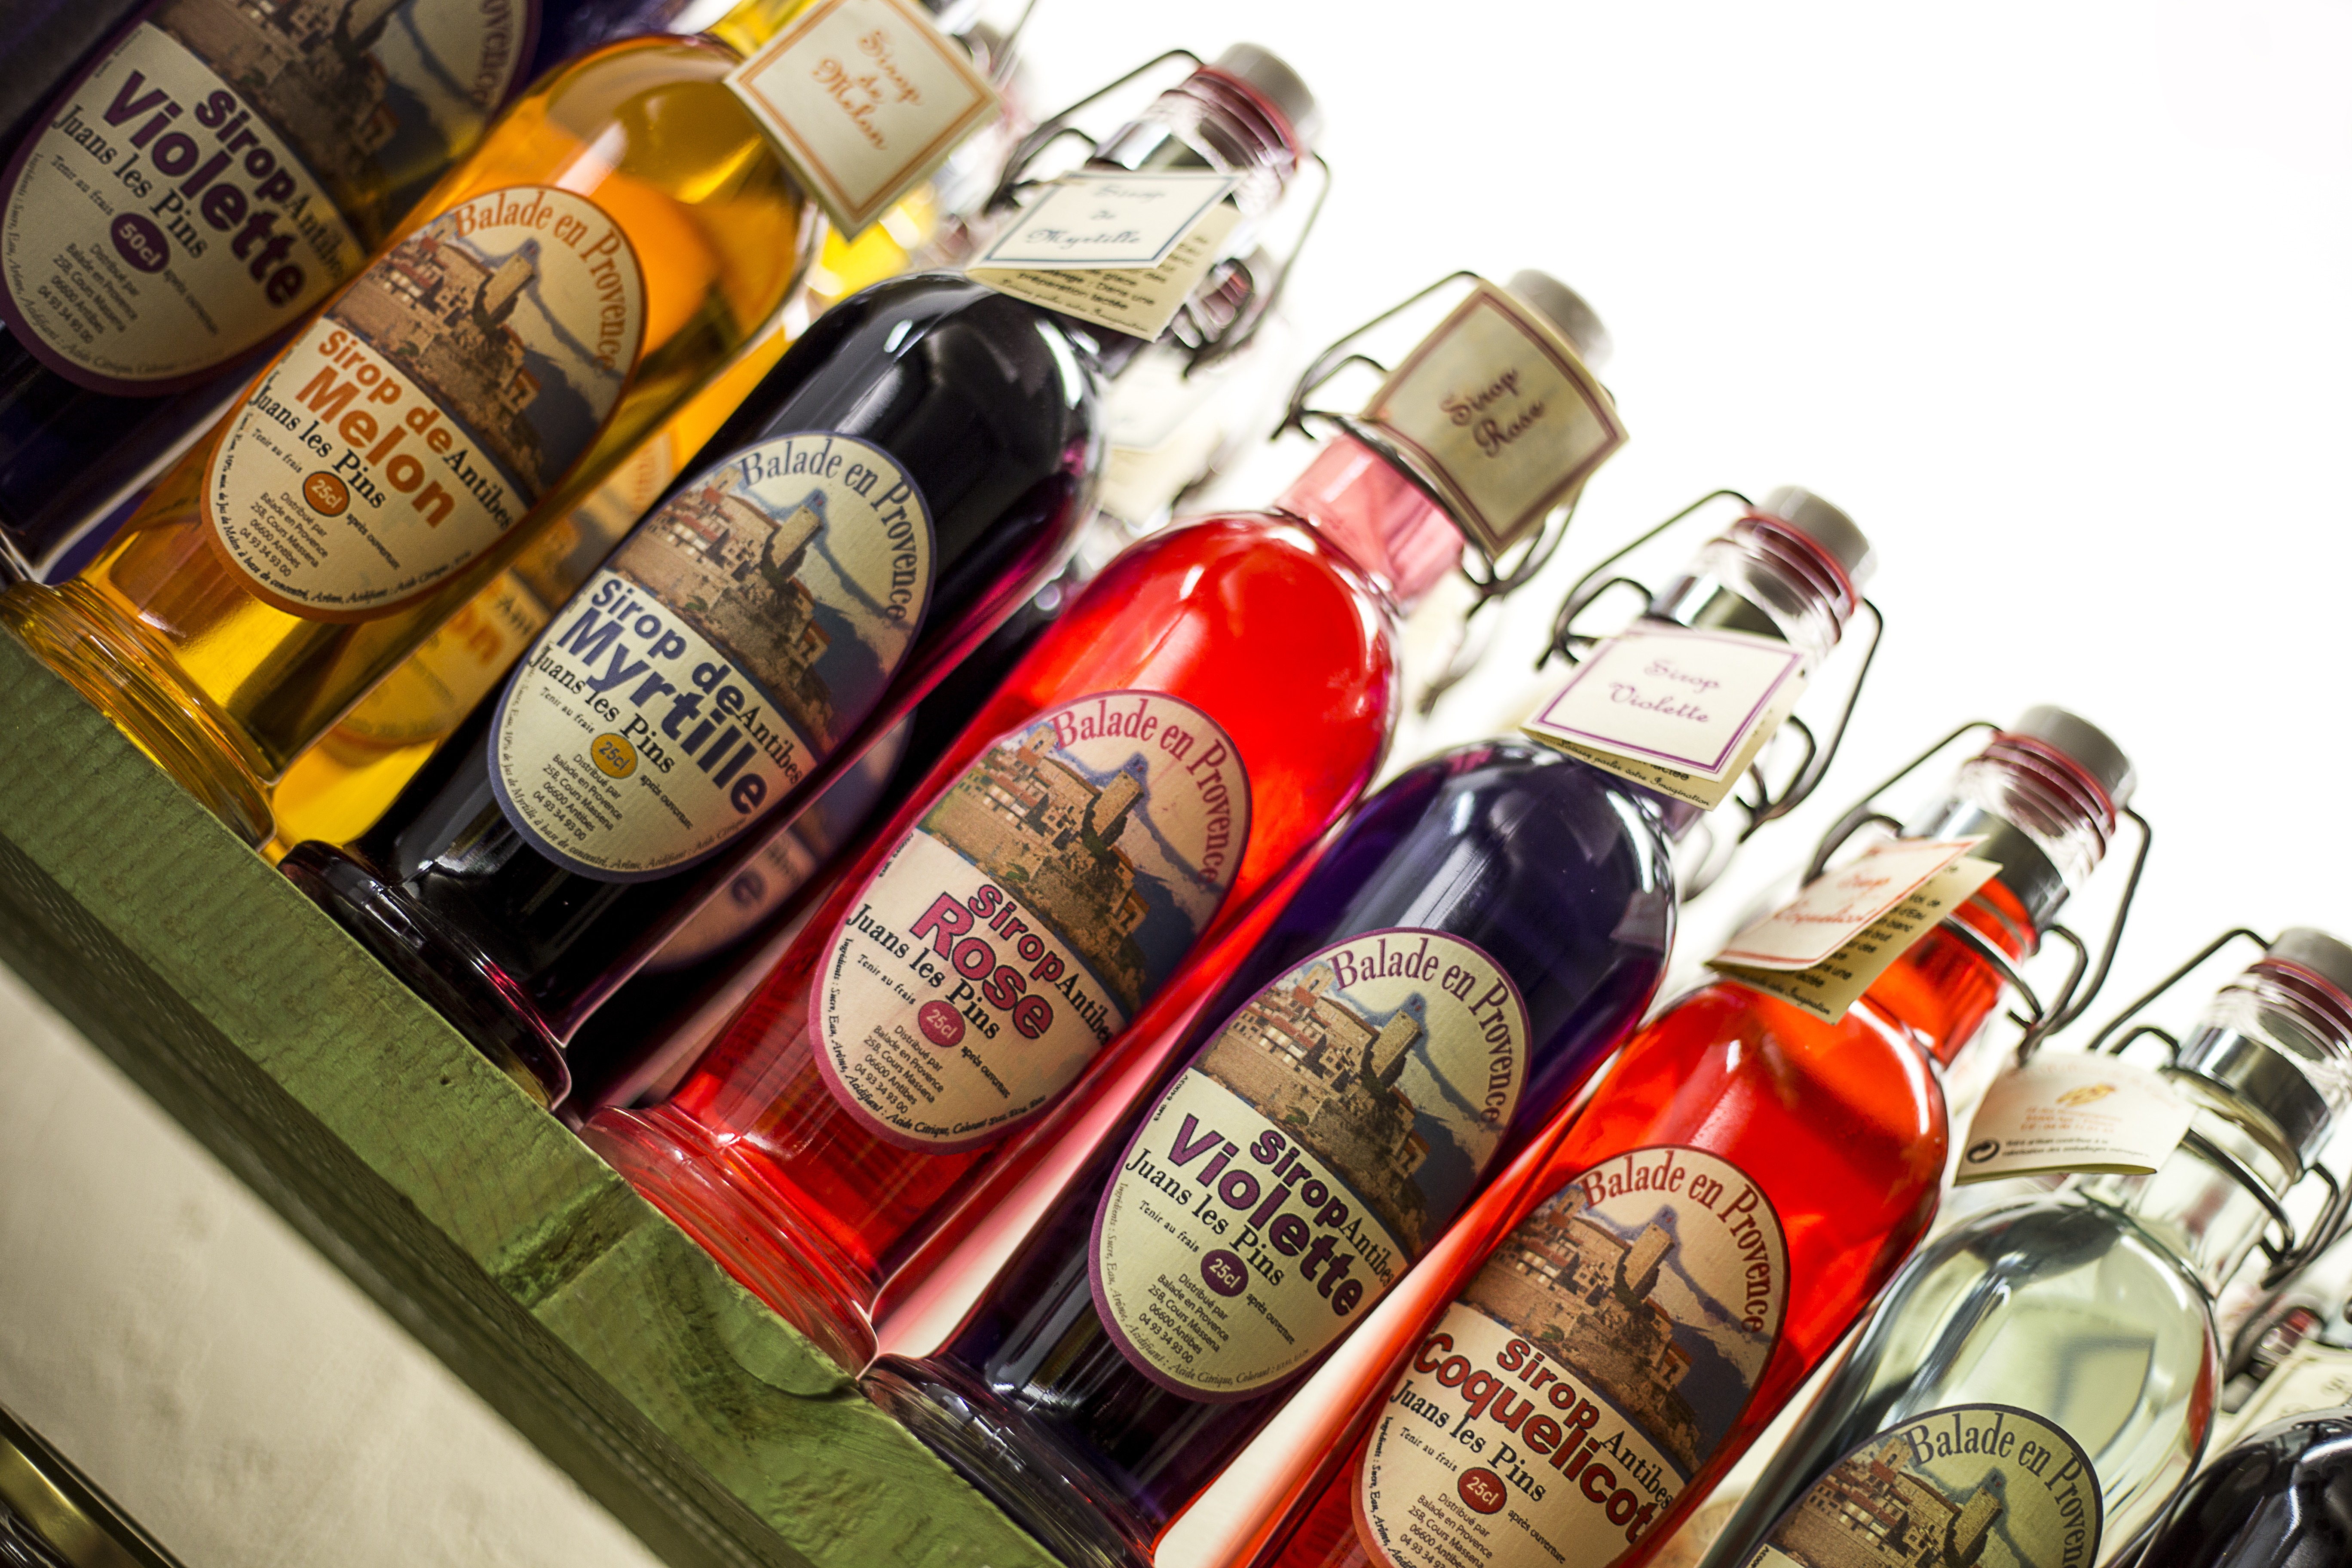
wine, food, blueberry, drink, bottle, syrup, drunk, hamper, whisky, alcoholic beverage, distilled beverage, home accessories, gift basket, mint julep